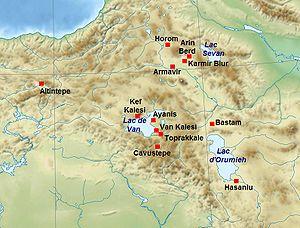
Carte de localisation des principales forteresses de l'fr:Urartu.